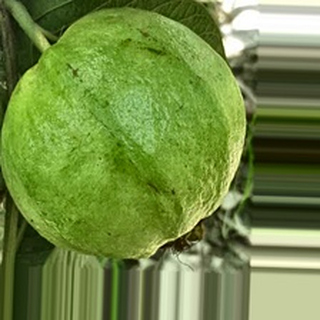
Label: healthy_guava